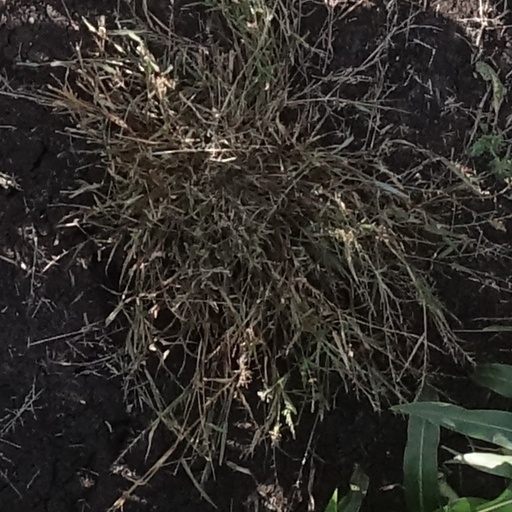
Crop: sorghum